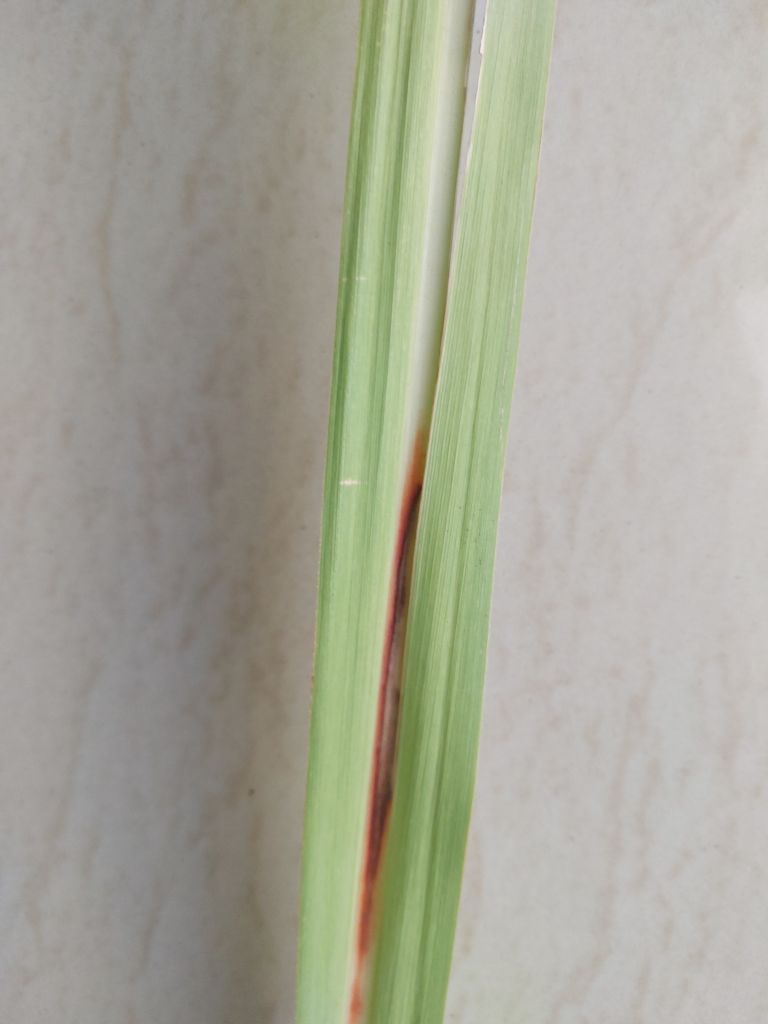
Label: Brown Spot